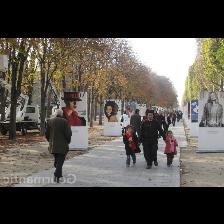
Label: Human